Kyōto Station

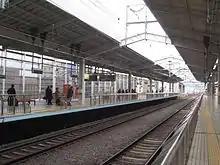
Shinkansen tracks

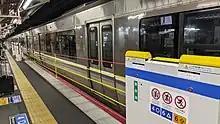
Platform No. 5 of JR Kyoto Station

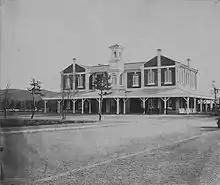
The first Kyoto Station

The station has a side platform and four island platforms serving eight tracks for the Tokaido Line (Biwako Line, JR Kyoto Line) and Kosei Line at ground level, three dead-end platforms serving four tracks for the Sanin Line (Sagano Line) to the west of platform 0 at ground level, and two dead-end platforms serving 3 tracks to the south of platform 7 at ground level. Two island platforms serving four tracks for the Shinkansen are elevated, above the platforms for the Kintetsu Kyoto Line.